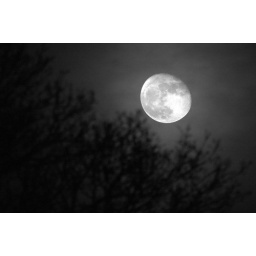
moon rising over trees near home